Wedding superstitions

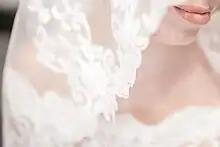
A wedding veil.

Bridesmaids are commonplace in many weddings across the world, but while they are included as friends and family members for support, they were once there for superstitious reasons that date back to ancient Rome: Bridesmaids – wearing dresses and veils – were used as a line of defense to trick evil spirits and envious suitors as to protect the bride.